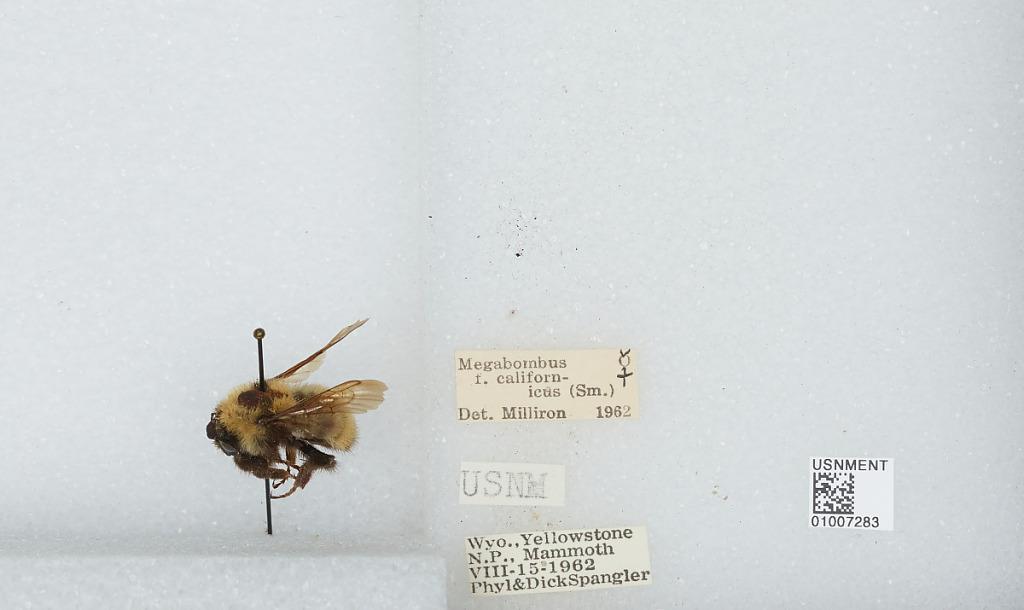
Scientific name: Bombus (Fervidobombus) californicus Smith
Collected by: P. Spangler & D. Spangler
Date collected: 1962-8-15
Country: United States
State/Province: Wyoming
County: Park
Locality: Yellowstone National Park, Mammoth
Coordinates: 44.9769, -110.699
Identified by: Milliron